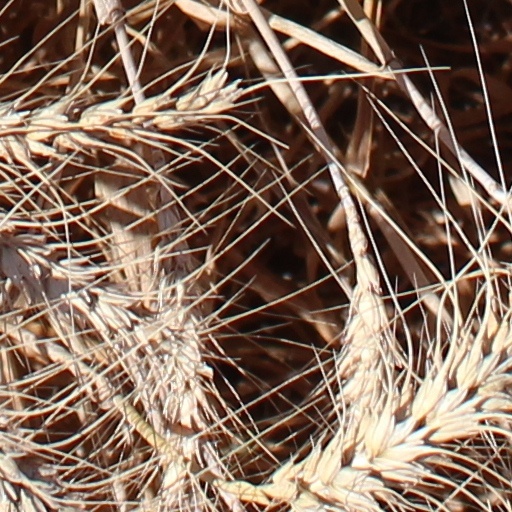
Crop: wheat